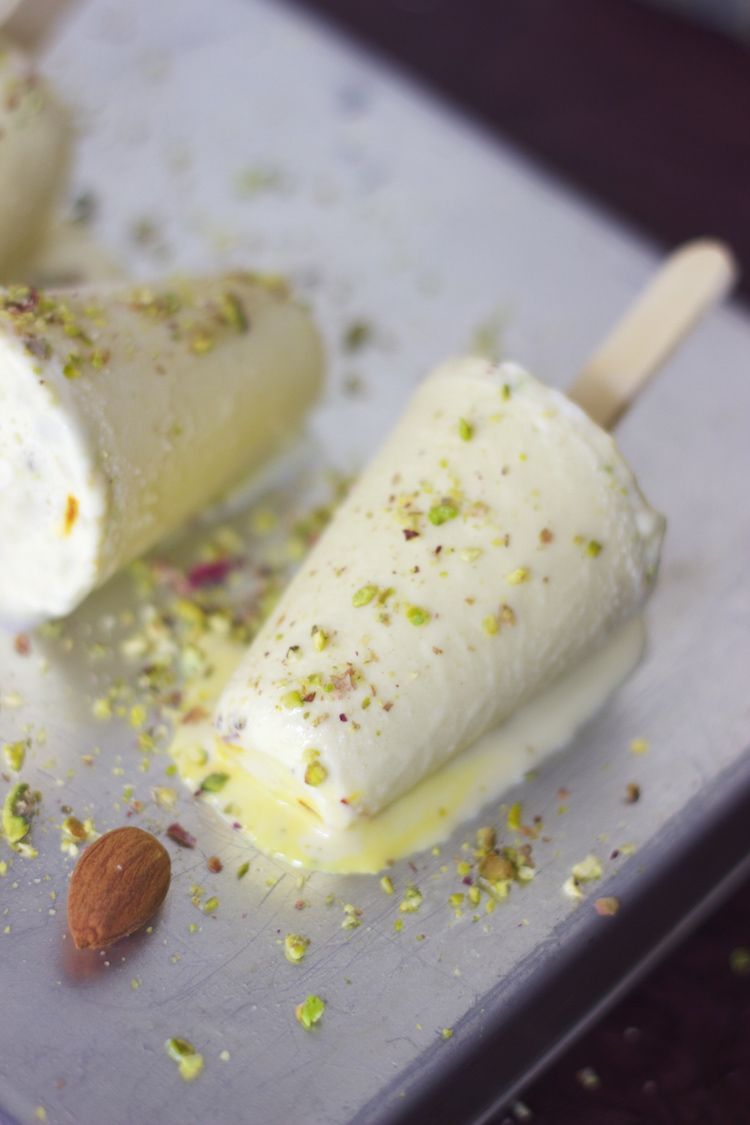
Dish: kulfi